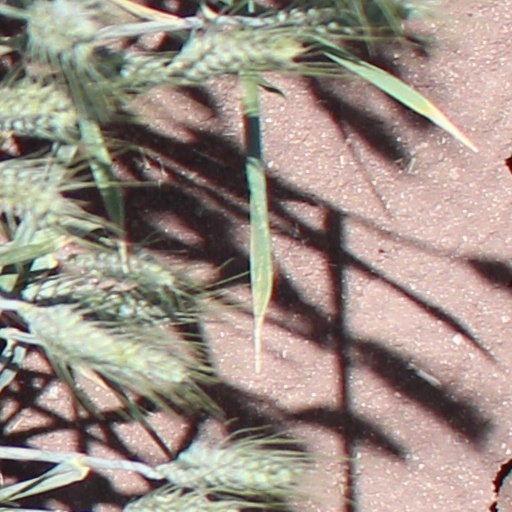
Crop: wheat